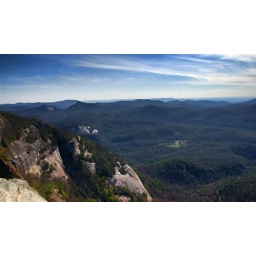
view over the blue ridge mountains from whiteside near Cashiers, North Carolina